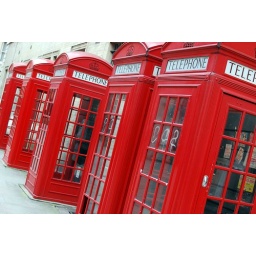
5 of the famous red telephone boxes, near Covent Garden